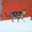
Label: cat